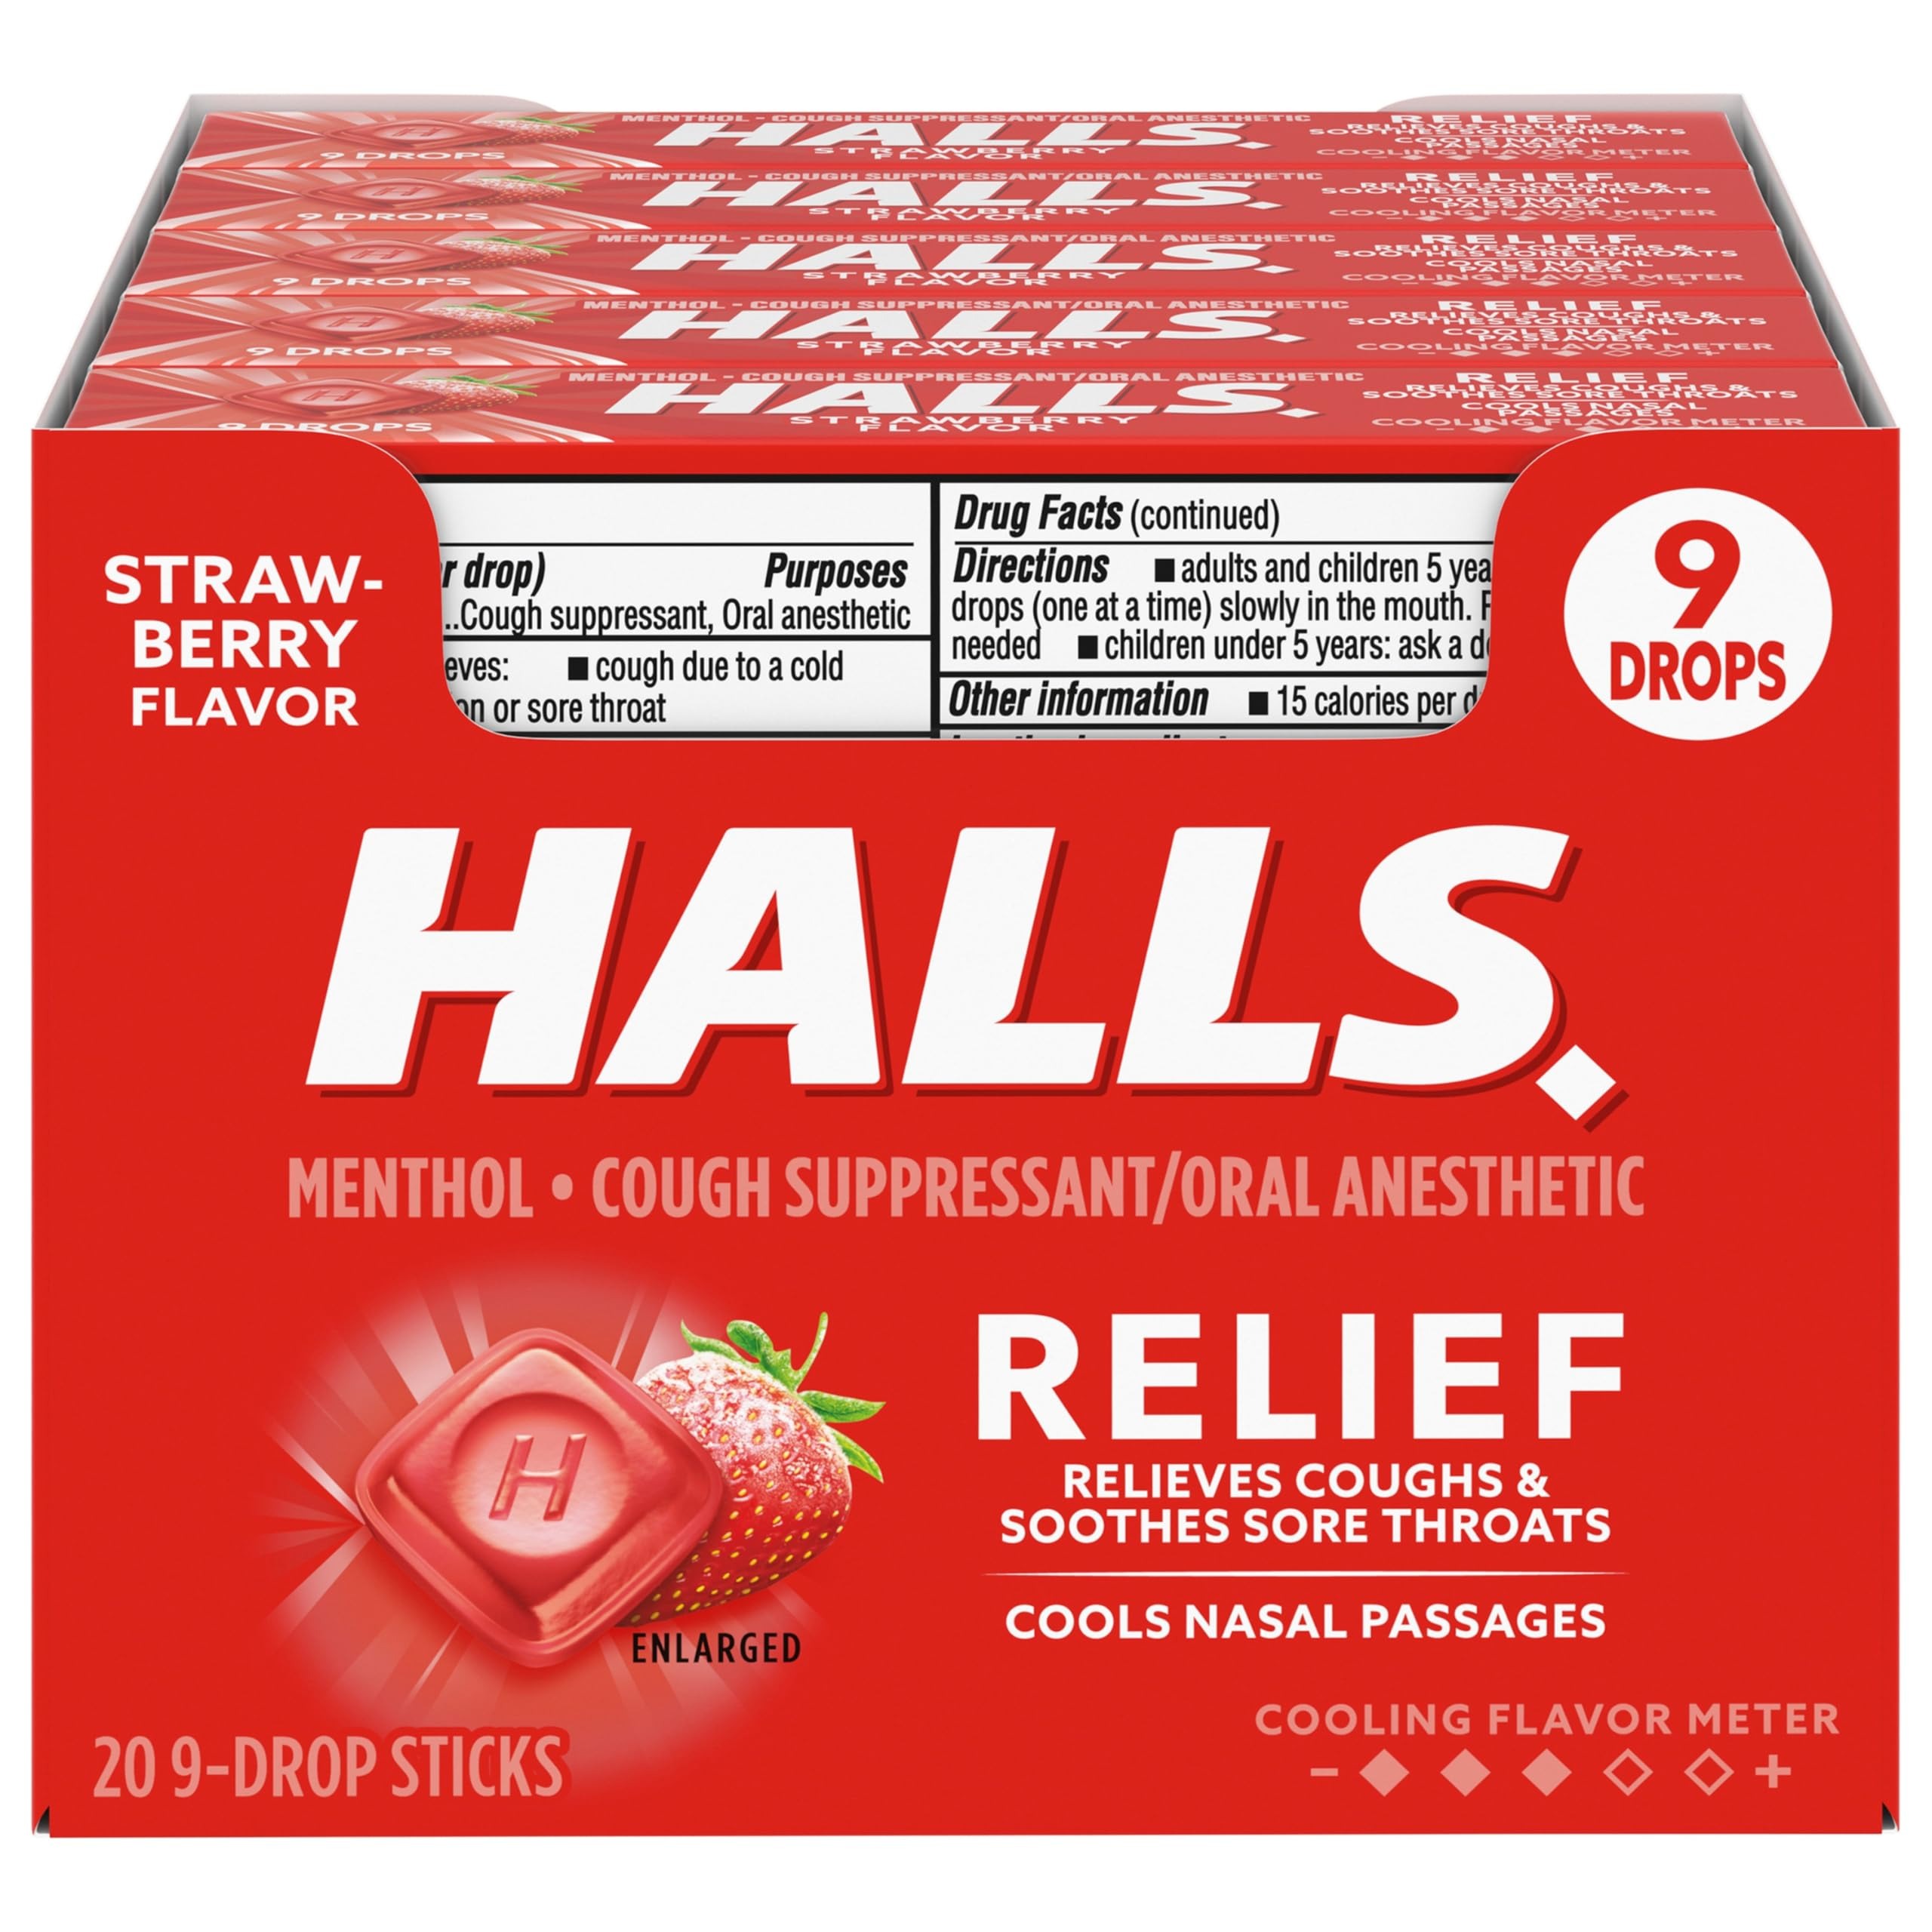
Item Name: HALLS Relief Strawberry Cough Drops, 20 Sticks of 9 Drops (180 Total Drops)
Bullet Point 1: Twenty sticks with 9 drops each, 180 drops total, of HALLS Relief Strawberry Cough Drops
Bullet Point 2: Cough suppressant relieves coughs, soothes sore throats and cools nasal passages
Bullet Point 3: Contains 3.2 mg of menthol per drop to relieve symptoms
Bullet Point 4: Enjoyable and refreshing strawberry flavor
Bullet Point 5: Slowly dissolve one suppressant drop in mouth every two hours as needed for symptoms
Value: 180.0
Unit: Count

Price: 24.59